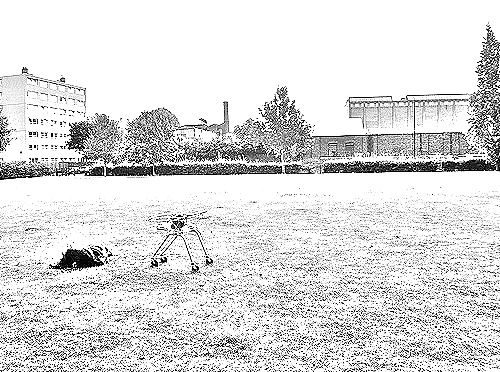
Portrait style: Sketch Portrait